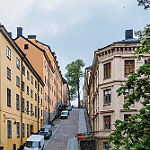
Scene: Outdoor